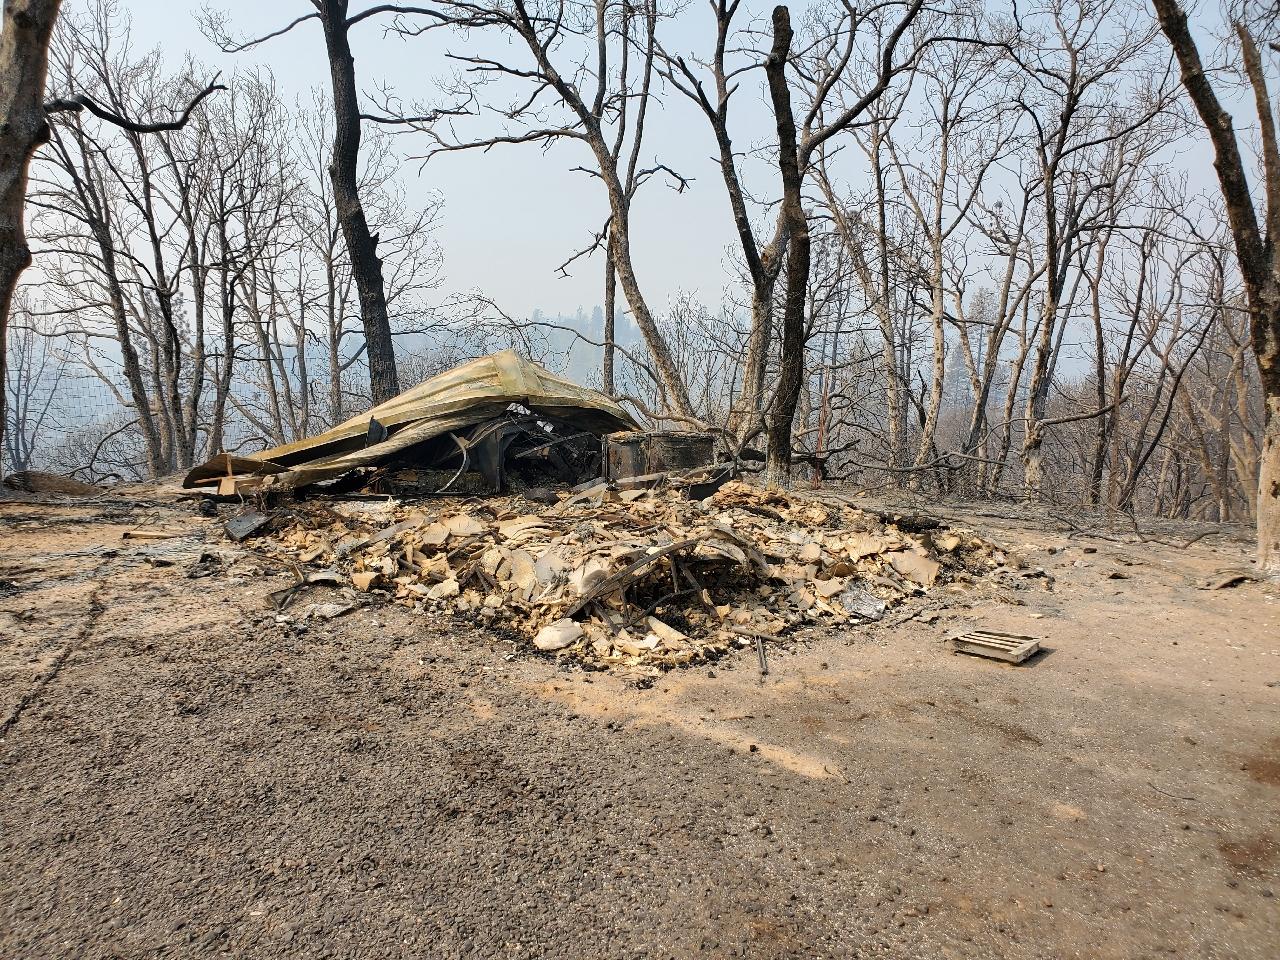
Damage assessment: destroyed